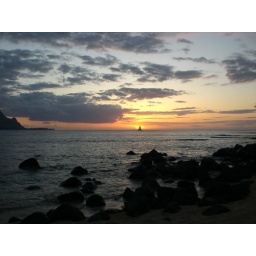
A sailboat in the sunset as seen from beach near Princeville Hotel